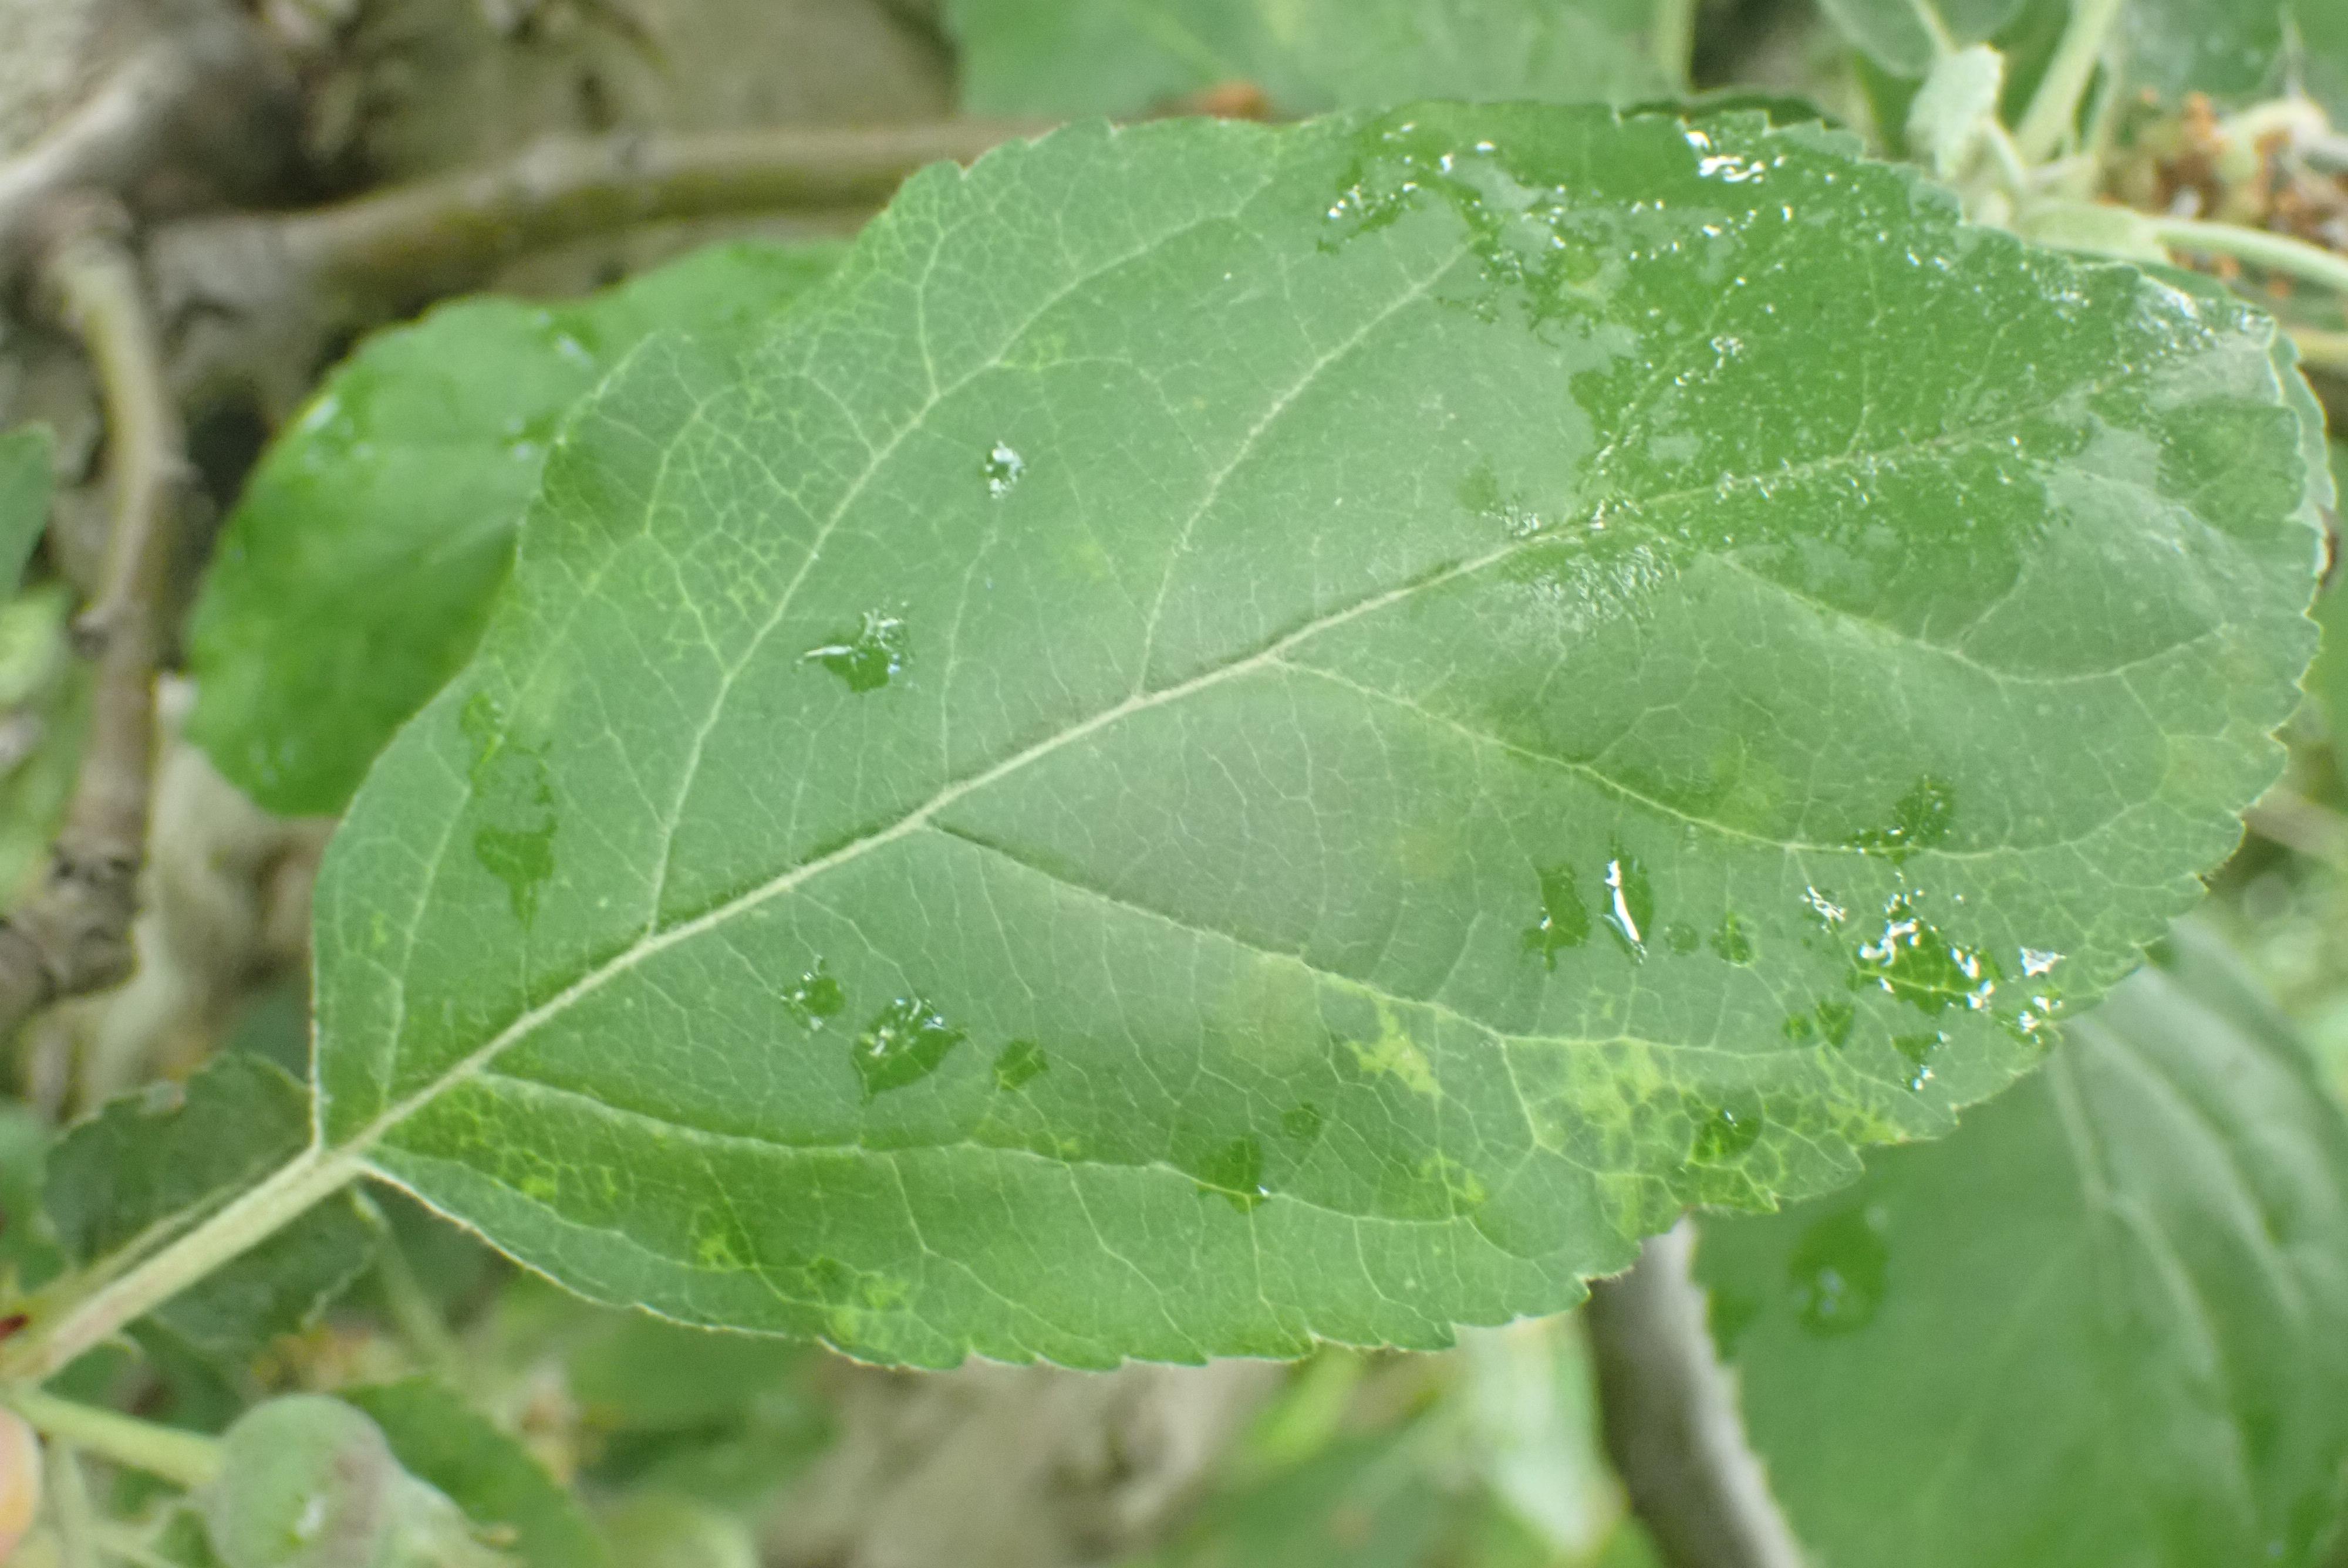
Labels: scab